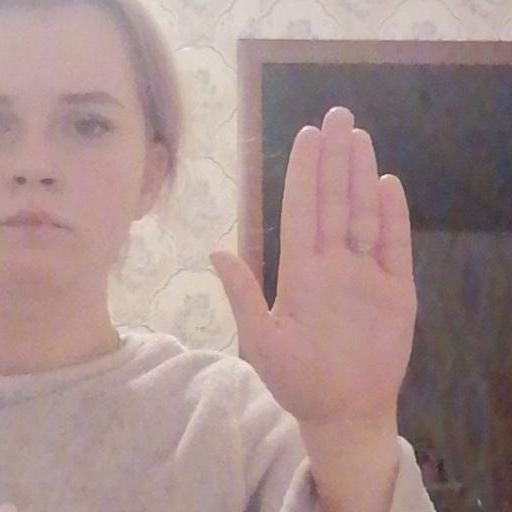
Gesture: stop